Alternate history

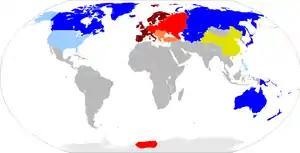
The world in 1964 in the novel "Fatherland" in which the Nazis won World War II

A somewhat similar approach was taken by Robert A. Heinlein in his 1941 novelette "Elsewhen" in which a professor trains his mind to move his body across timelines. He then hypnotizes his students so that they can explore more of them. Eventually, each settles into the reality that is most suitable for him or her. Some of the worlds they visit are mundane, some are very odd, and others follow science fiction or fantasy conventions.